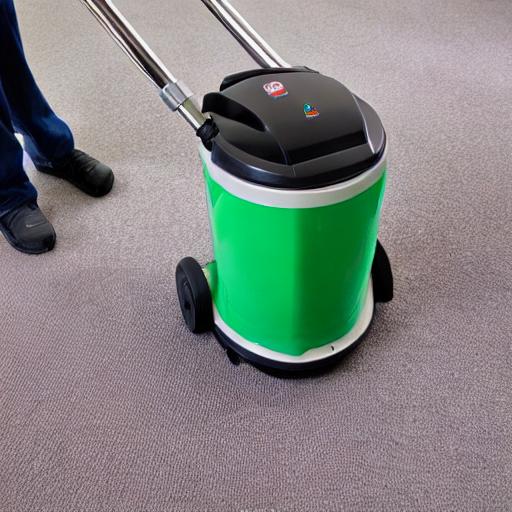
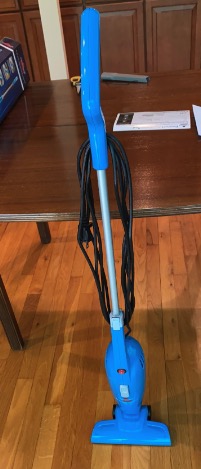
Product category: items_vacuum
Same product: no